William Byron (racing driver)

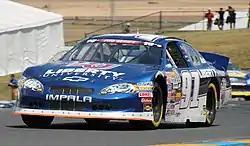
Byron at the K&N Pro Series West race at Sonoma in 2015

Byron was signed to drive in the NASCAR K&N Pro Series East for 2015 by HScott Motorsports with Justin Marks, with sponsorship from Liberty University. Byron also continued racing late models for JR Motorsports. In his debut K&N East in February at New Smyrna Speedway, Byron finished 7th. Byron won the second race of the season at Greenville-Pickens Speedway after starting second and leading all 152 laps (two laps past the scheduled distance). Byron made his ARCA Racing Series debut at Lucas Oil Raceway in July, driving the No. 55 Liberty University Toyota Camry for Venturini Motorsports. Byron finished second after leading 120 laps. He scored four K&N East wins en route to winning the series championship. Byron and his team also competed in the 2015 K&N Pro Series West races at Sonoma and Phoenix, finishing fifth and second respectively.